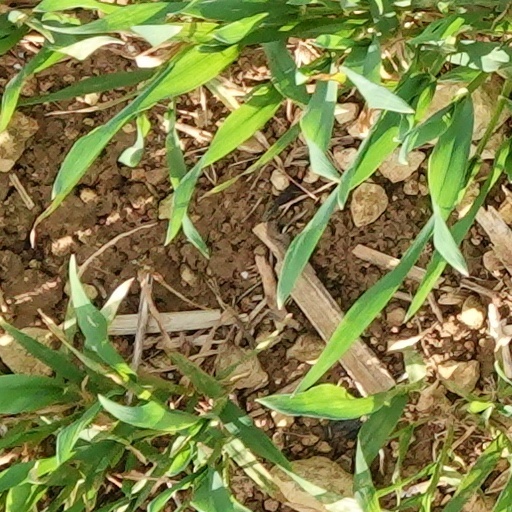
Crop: wheat